Knights of the Round Table

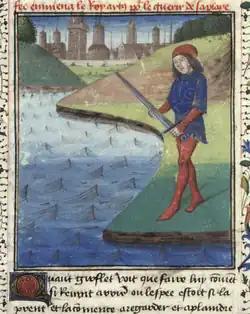
"Groflet" throwing Excalibur into the lake (here a river) in a 1470 illustration for the 13th-century romance "La Mort du roi Arthur"

Gaheris de Karaheu ("Gaharis", "Gaheran", "Gahetis", "Gaherys", "Gaheus", "Gains", "Gareis", "Ghaheris"; -"d'Escareu", -"de Carahan"/"Car[a/e]heu", -"de Gaheran"/"Gahereu", -"de Karahau"/"Karehan"), also known as the White ("li Blans"), is one of the minor Knights of the Round Table and brother of Mador de la Porte in the Vulgate Cycle and the derived works. He should not be confused with Gaheris of Orkney, one of King Arthur's nephews and another Knight of the Round Table. His most prominent role, including the manner of his death, might have been inspired by the purportedly historical account of the fatal poisoning of Walwen (that is, Gawain) from the chronicle "Gesta Regum Anglorum".